Saint Louis Castle

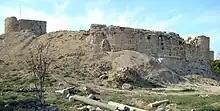
St. Louis Castle on the site of the acropolis

The site now occupied by the Castle of St. Louis is said to have been the acropolis of the ancient city. Some remains of this acropolis still exist, including a theater.